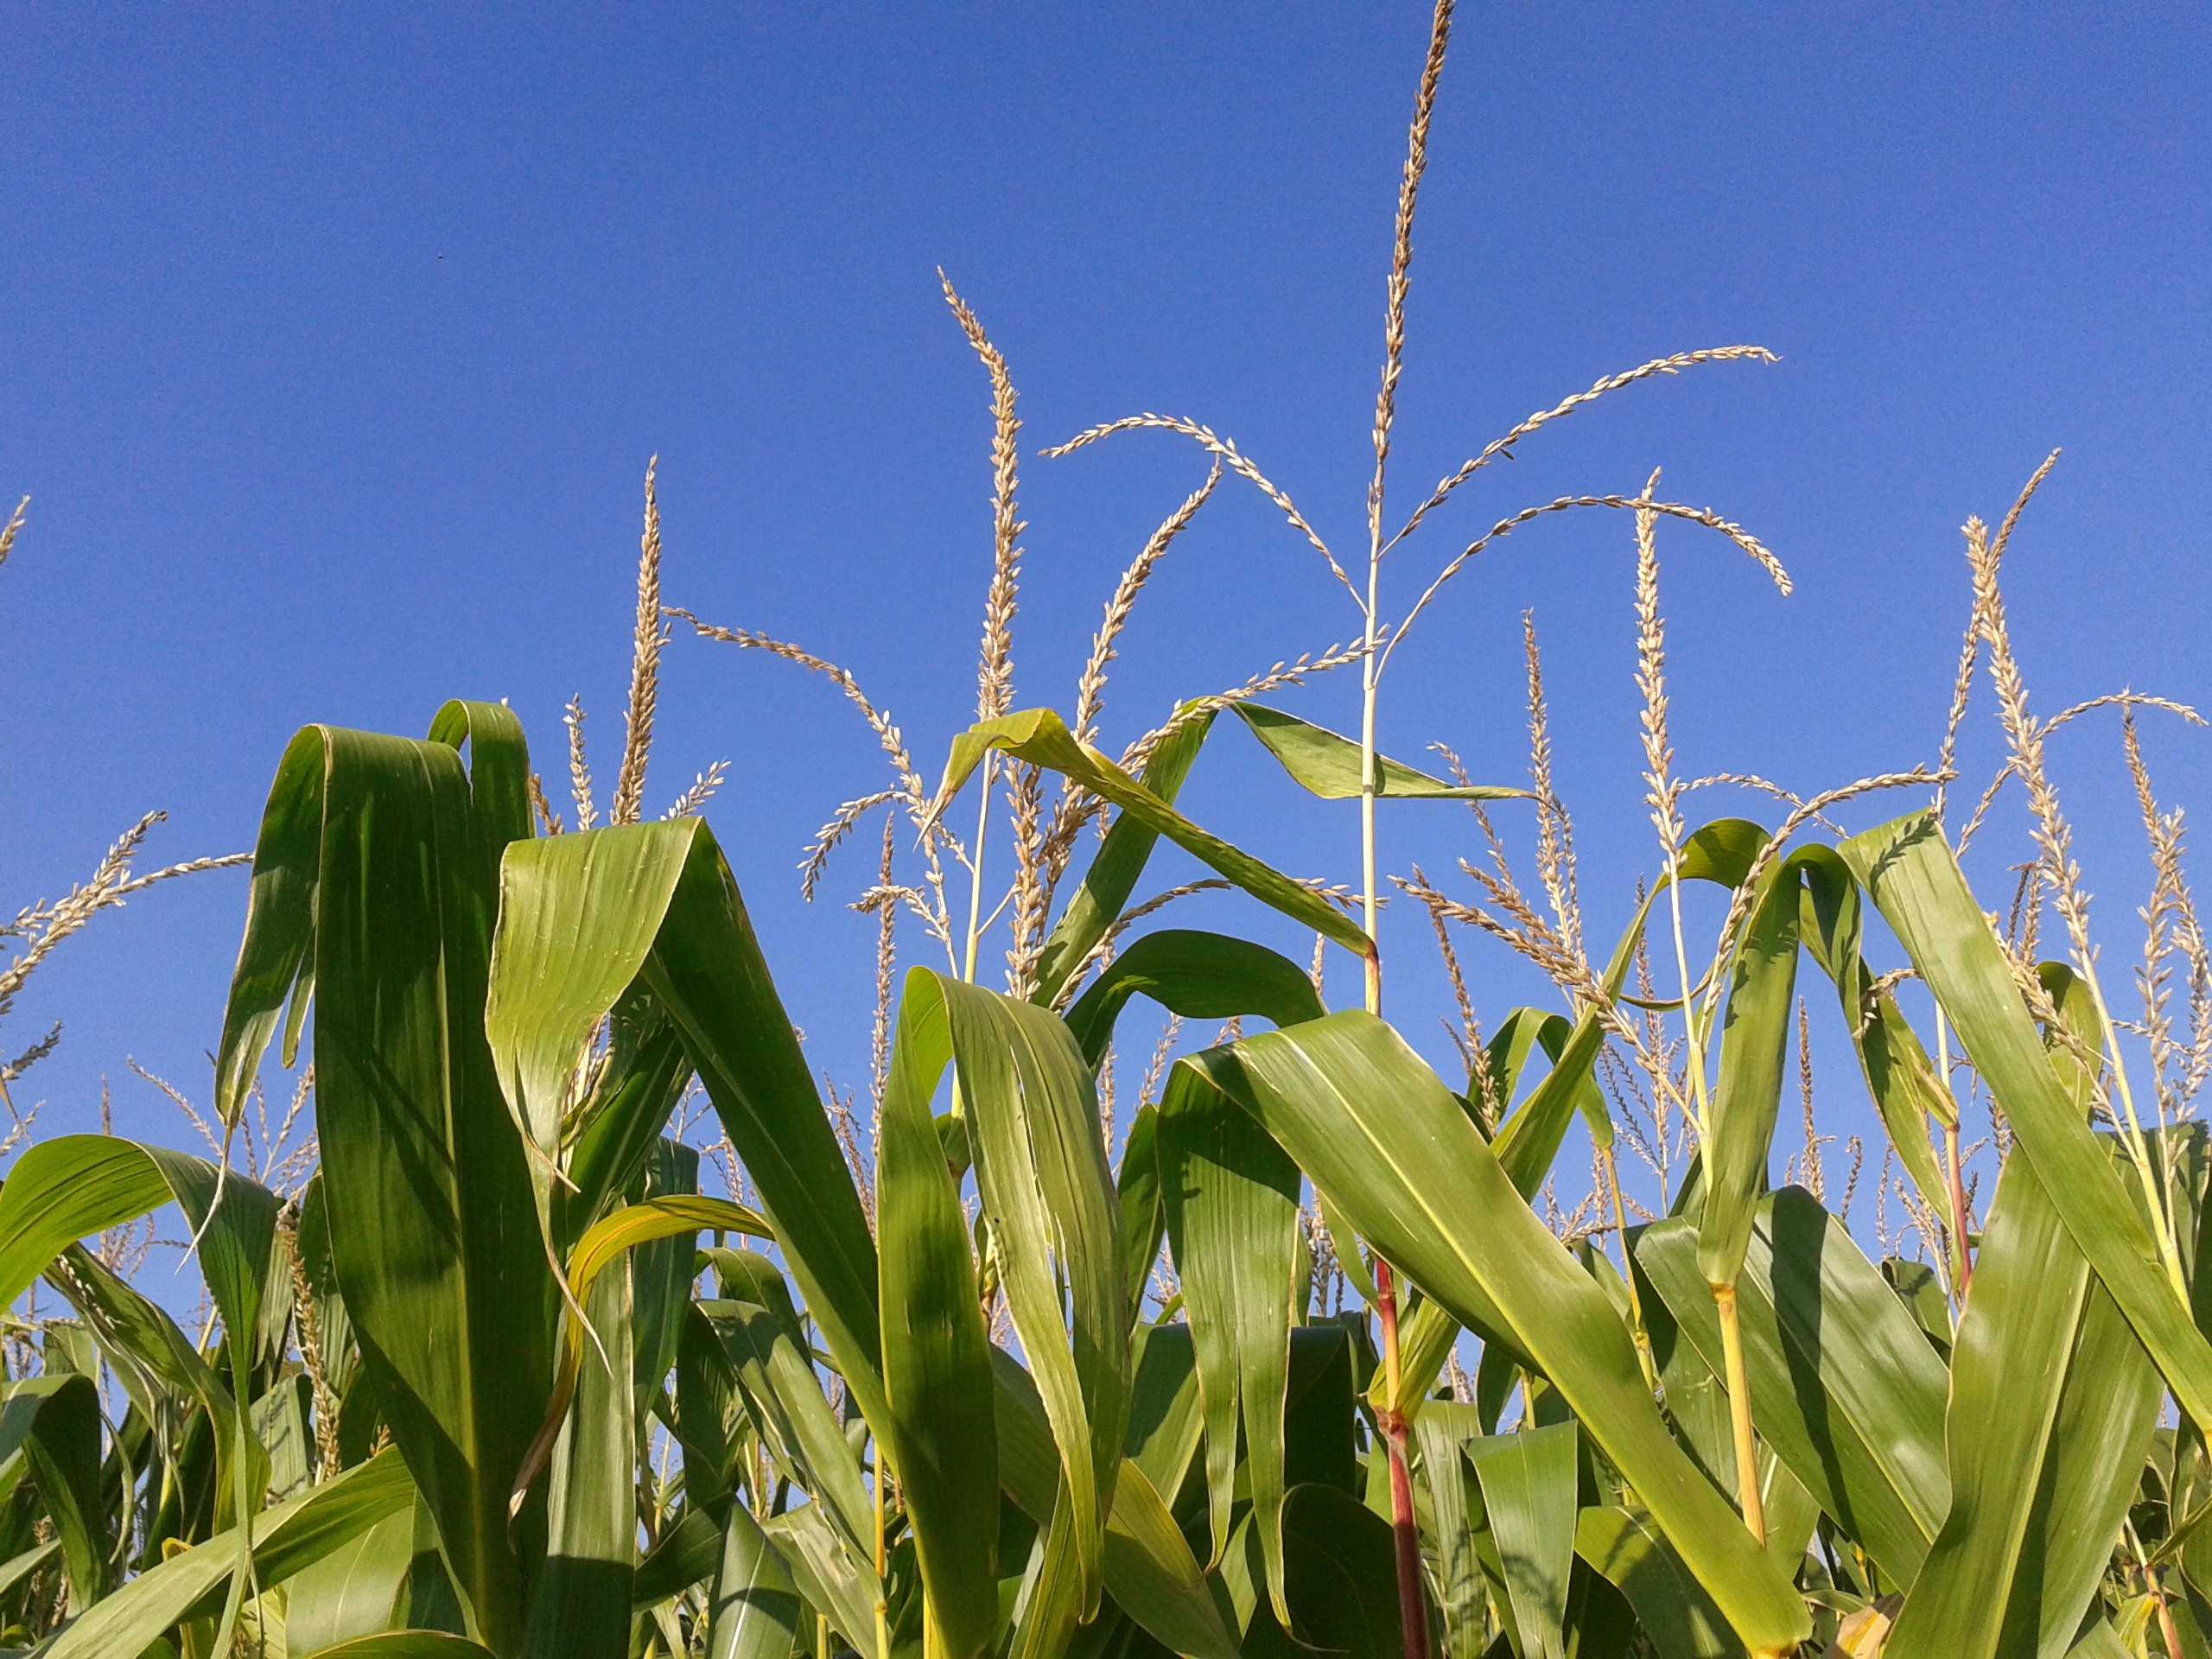
nature, grass, plant, sky, field, meadow, prairie, flower, food, crop, agriculture, flora, cereal, cornfield, maize, flowering plant, corn leaves, commodity, grass family, land plant, food grain